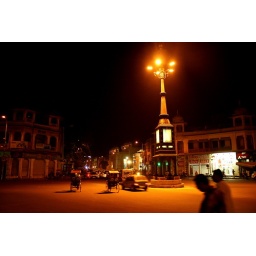
This tower sits in the main junction of Jaipur. The roads were quite empty at quarter to 12.